TRAPPIST-1

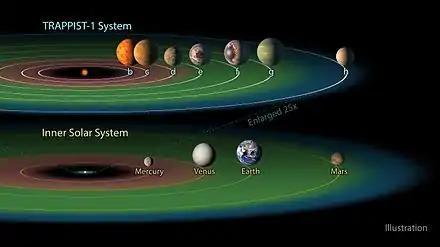
Habitable zones of TRAPPIST-1 and the Solar System. The displayed planetary surfaces are speculative.

For a dim star like TRAPPIST-1, the habitable zone is located closer to the star than for the Sun. Three or four planets might be located in the habitable zone; these include , , and ; or , , and . , this is the largest-known number of planets within the habitable zone of any known star or star system. The presence of liquid water on any of the planets depends on several other factors, such as albedo (reflectivity), the presence of an atmosphere, and any greenhouse effect. Surface conditions are difficult to constrain without better knowledge of the planets' atmospheres. A synchronously rotating planet might not entirely freeze over if it receives too little radiation from its star because the day-side could be sufficiently heated to halt the progress of glaciation. Other factors for the occurrence of liquid water include the presence of oceans and vegetation; the reflective properties of the land surface; the configuration of continents and oceans; the presence of clouds; and sea ice dynamics. The effects of volcanic activity may extend the system's habitable zone to TRAPPIST-1h. Even if the outer planets are too cold to be habitable, they may have ice-covered subsurface oceans that may harbour life.